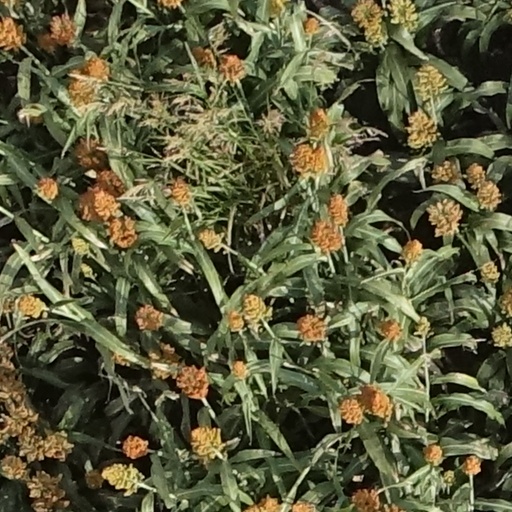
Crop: sorghum